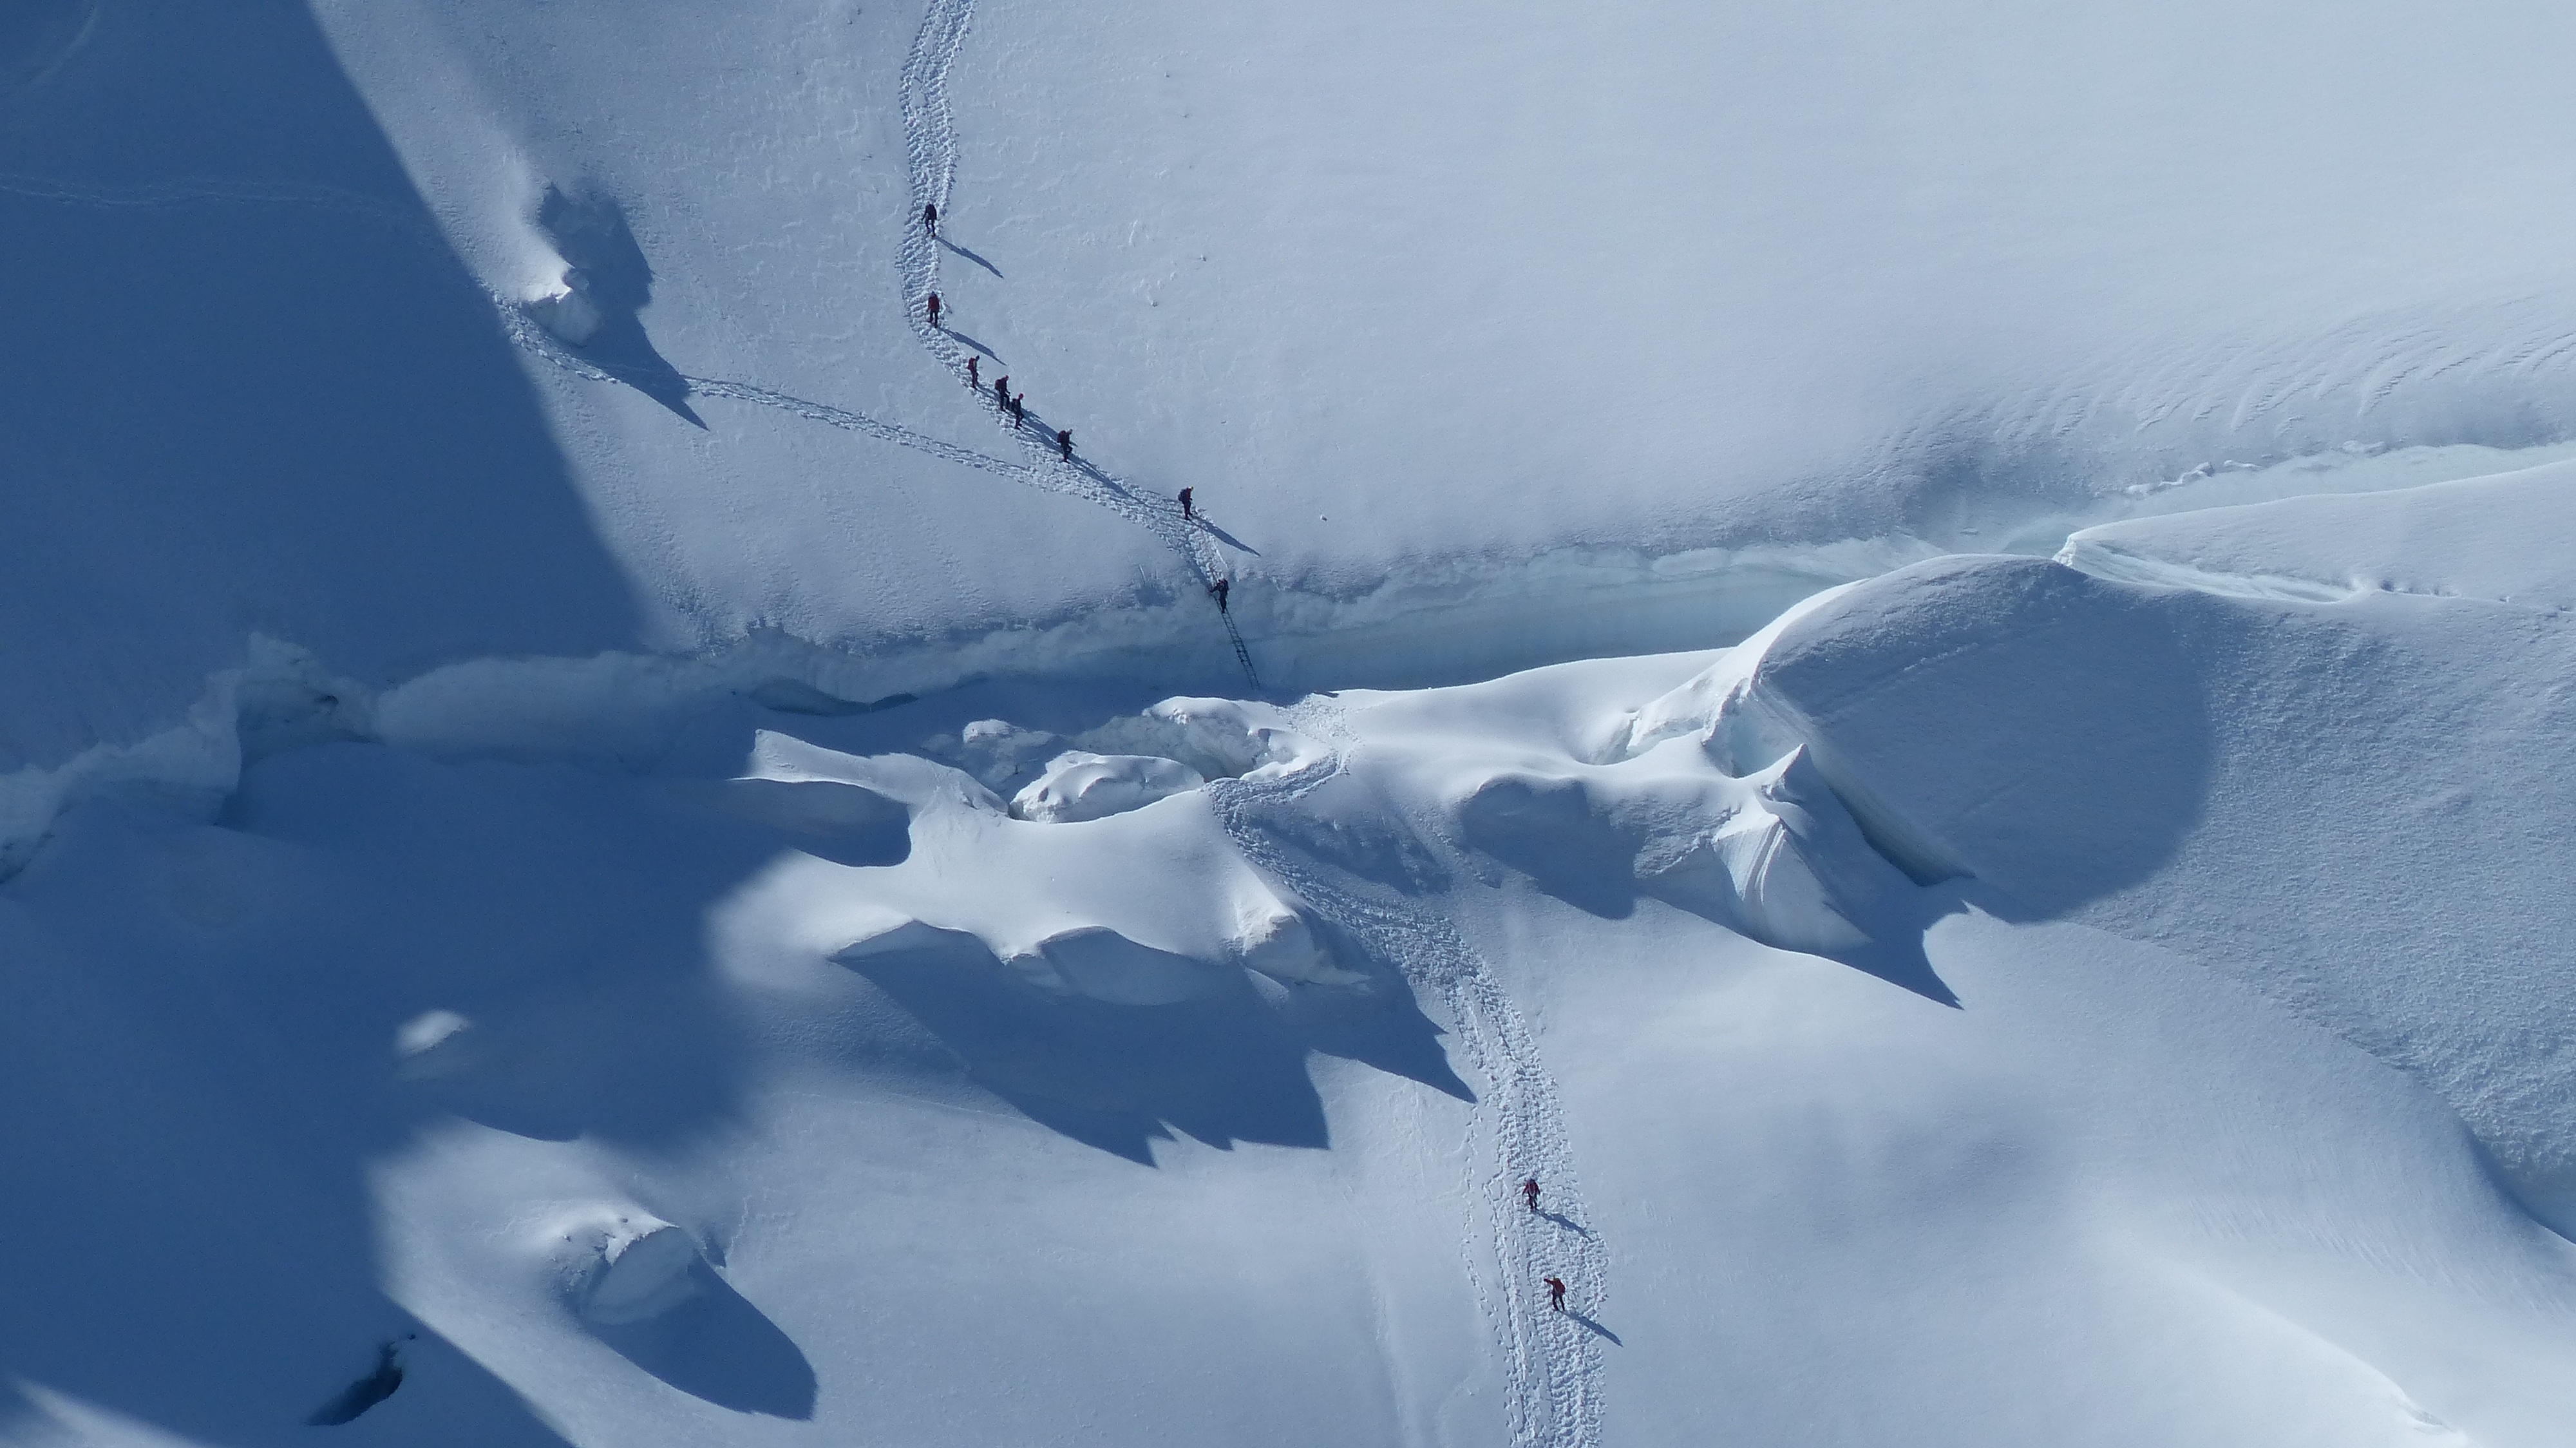
nature, mountain, snow, winter, white, adventure, mountain range, ice, weather, arctic, season, iceberg, hikers, blizzard, freezing, bird's eye view, arctic ocean, atmospheric phenomenon, atmosphere of earth, glacial landform, geological phenomenon, ice cap, sea ice, winter storm